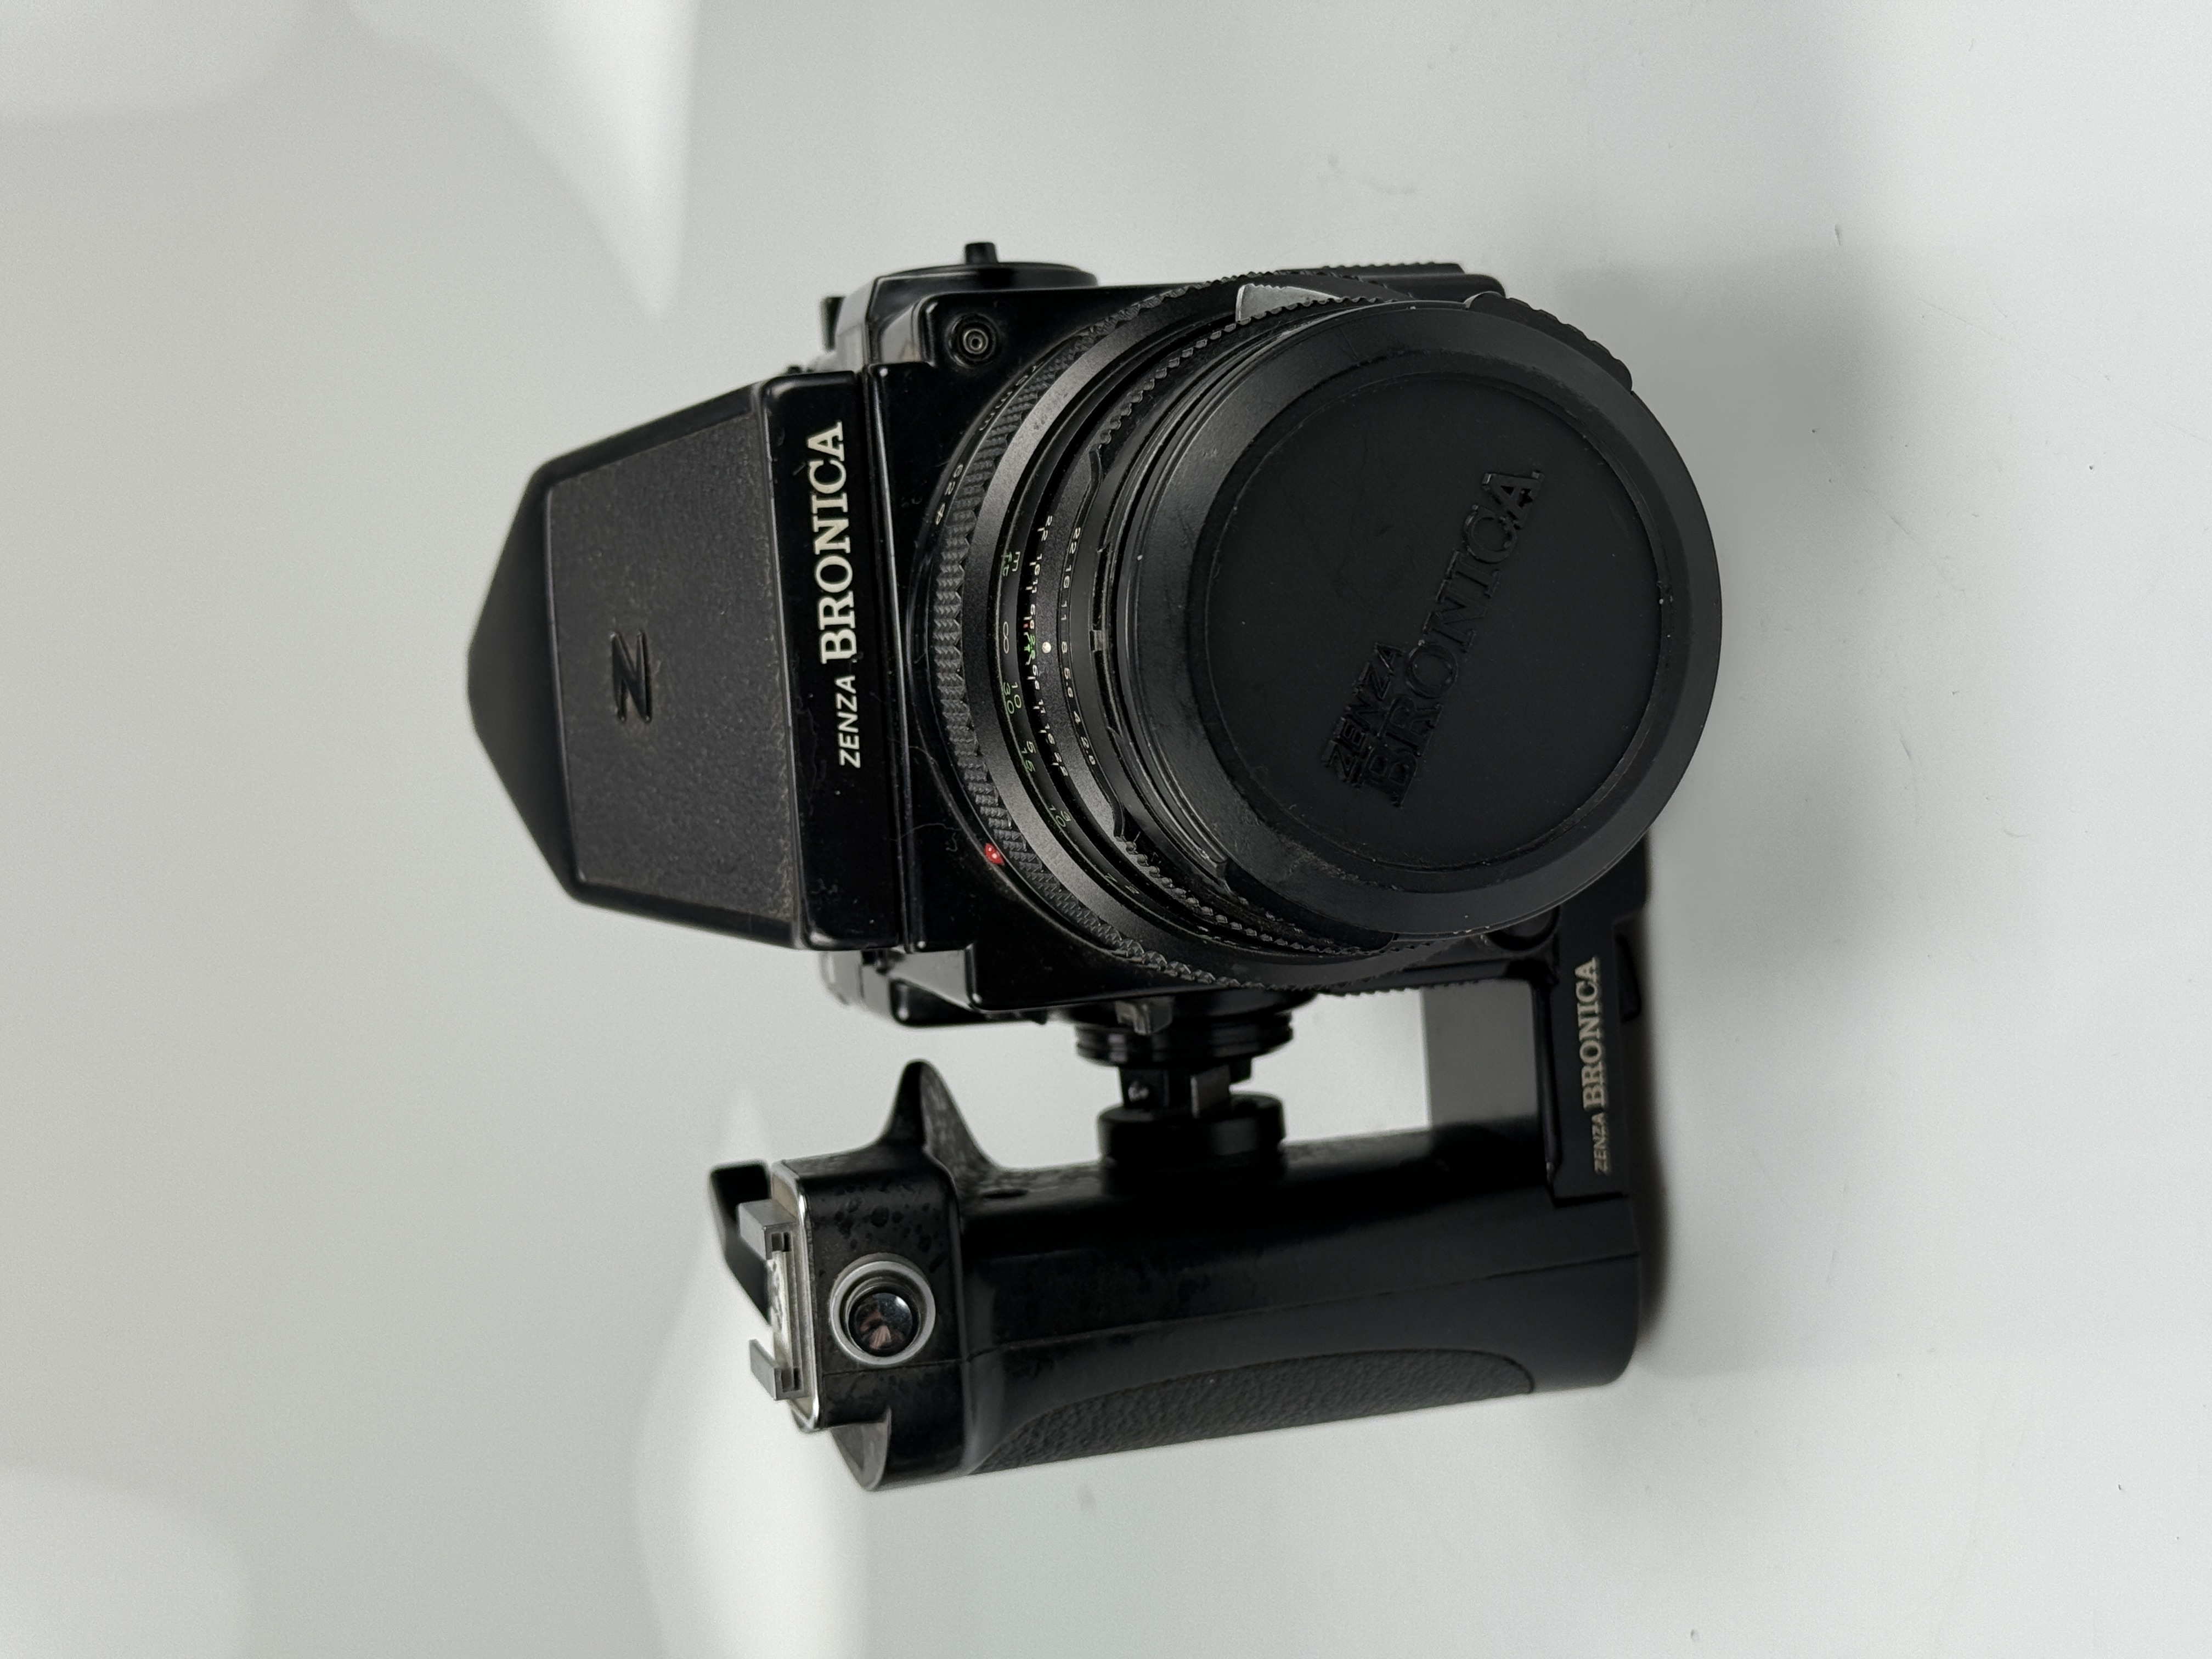
Zenza Bronica ETRSi Medium Format Film Camera, prism, Finder grip, 75mm f2.8 lens kit
Very nice medium format kit. Camera body works properly. The film back does have some white paint on it but it works. Glass is excellent with no fungus or haze.
Brand: Zenza Bronica
Category: Cameras & Optics > Cameras > Film Cameras > Medium Format Film Cameras